Mike Furrey

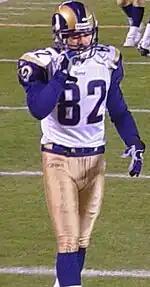
Furrey with the St. Louis Rams in 2003

Michael Thomas Furrey (born May 12, 1977) is an American college football coach and former professional wide receiver and safety. He is the wide receivers coach for the University of South Carolina, a position he has held since 2024. He was the head football coach for Kentucky Christian University from 2010 to 2012. He was the head football coach for Limestone University from 2016 to 2017 and from 2022 to 2023. He was signed by the Indianapolis Colts of the National Football League (NFL) as an undrafted free agent following the 2000 NFL draft. He played college football at Northern Iowa and Ohio State University.